Emma Chapman

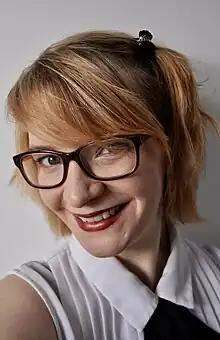
Emma Chapman in 2018

Emma Olivia Chapman (née Woodfield) is a British physicist and Royal Society Dorothy Hodgkin Research Fellow at Imperial College London. Her research investigates the epoch of reionization. She won the 2018 Royal Society Athena Prize. In November 2020 Chapman published her first book, "First Light: Switching on Stars at the Dawn of Time".